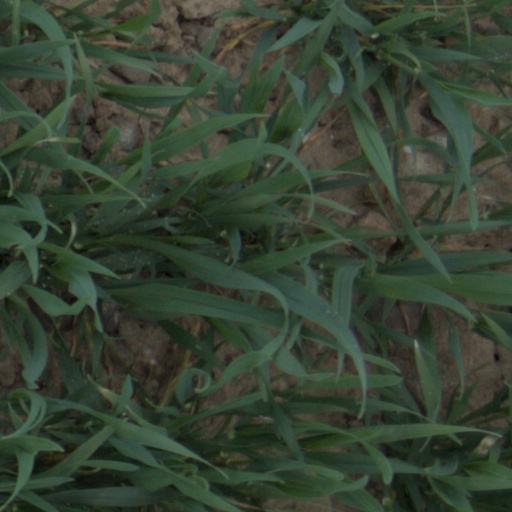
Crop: wheat